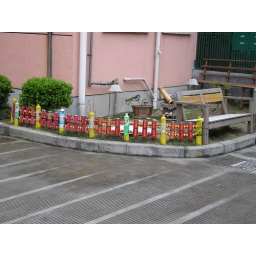
hedge made by used plastic bottles